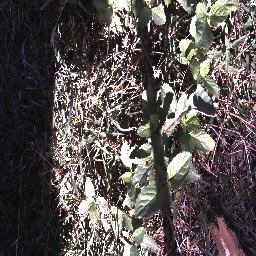
Label: snake_weed